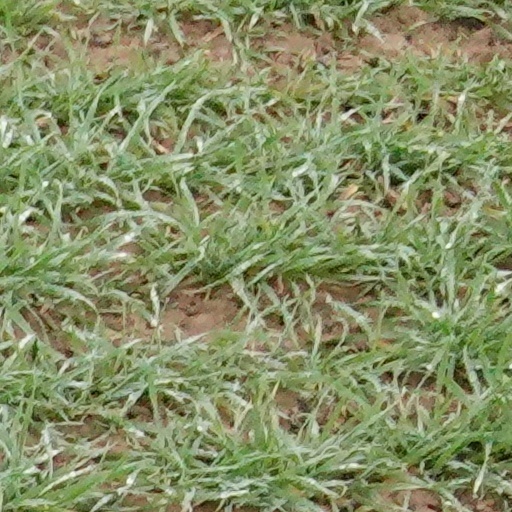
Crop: wheat